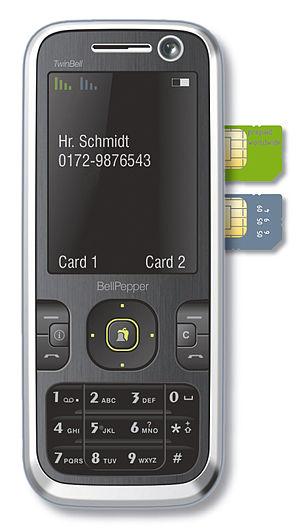
Un téléphone double SIM est un téléphone mobile pouvant accueillir deux cartes SIM. À l'origine, des adaptateurs dual-SIM ont été commercialisés pour être utilisés dans les téléphones ordinaires et ainsi leur permettre d'accéder à deux SIM, et de passer de l'une à l'autre au besoin. Cette combinaison est appelée standby dual-SIM phone. Le premier téléphone à deux lecteurs SIM internes fut le Benefon Twin fabriqué par Benefon en Finlande et lancé sur le marché en 2000.